Harry Thuku

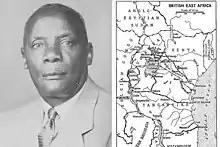
Harry Thuku

Harry Thuku (1895 – 14 June 1970) was a Kenyan born in Kiambu, Mitahato village. As a politician, he was one of the pioneers in the development of modern African nationalism in Kenya. He helped found the Young Kikuyu Association and the East African Association before being arrested and exiled from 1922 to 1931. In 1932 he became President of the Kikuyu Central Association, in 1935 founded the Kikuyu Provincial Association, and in 1944 founded the Kenya African Study Union. Opposed to the Mau Mau movement, he later retired to coffee-farming.